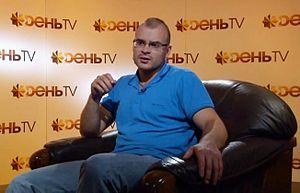
Maxim Sergueïevitch Martsinkevitch, dont le nom est aussi écrit Maxim Martsinkevich ou Maxim Marcinkiewicz, né le 8 mai 1984 dans la région de Moscou, est un militant néo-nazi, et leader des organisations d'extrême droite Format18 et Occupy Pedophilia.